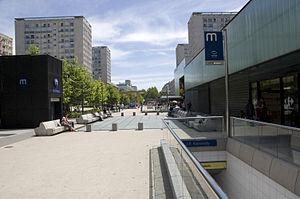
Station de Métro JF. Kennedy vers est (avenue Winston Churchill).
La liste des stations du métro de Rennes, en France, comprend 15 stations, depuis le 15 mars 2002. Toutes les stations du métro sont accessibles aux personnes à mobilité réduite.
J.F. Kennedy est une station de la ligne a du métro de Rennes, dont elle est le terminus nord-ouest, située cours John Fitzgerald Kennedy dans le quartier de Villejean à Rennes, préfecture de la région Bretagne. Elle dessert notamment la mairie annexe du quartier, le campus de la Harpe, situé non loin, un centre commercial et le parc du Berry.